Answer in natural language. How many Televisions are visible in the scene? Choose between the following options: 1, 3, 0, 2 or 4
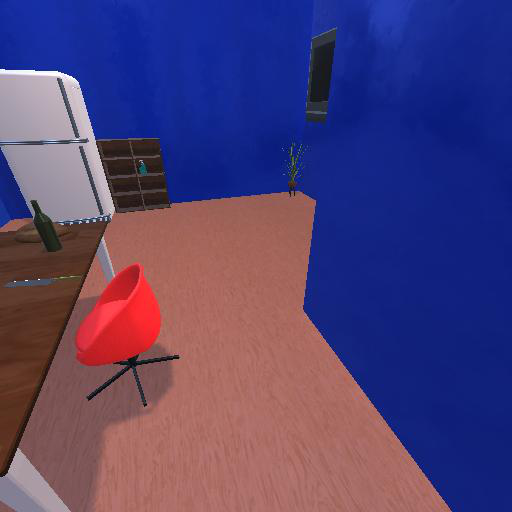
<answer>1</answer>